Ceremony of Disbanding

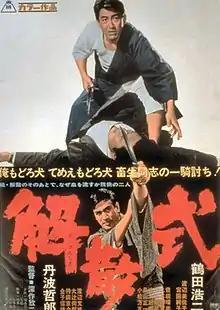
Theatrical release poster

, also known as "Dissolution Ceremony" and "The Breakup", is a 1967 "ninkyo eiga" film directed by Kinji Fukasaku and starring Koji Tsuruta. It was produced by Toei Studios. Fukasaku later directed Koji Tsuruta in a similarly titled film, "Bakuto kaisanshiki" ("Gambler's Farewell"), in 1968, but the two films are unrelated.